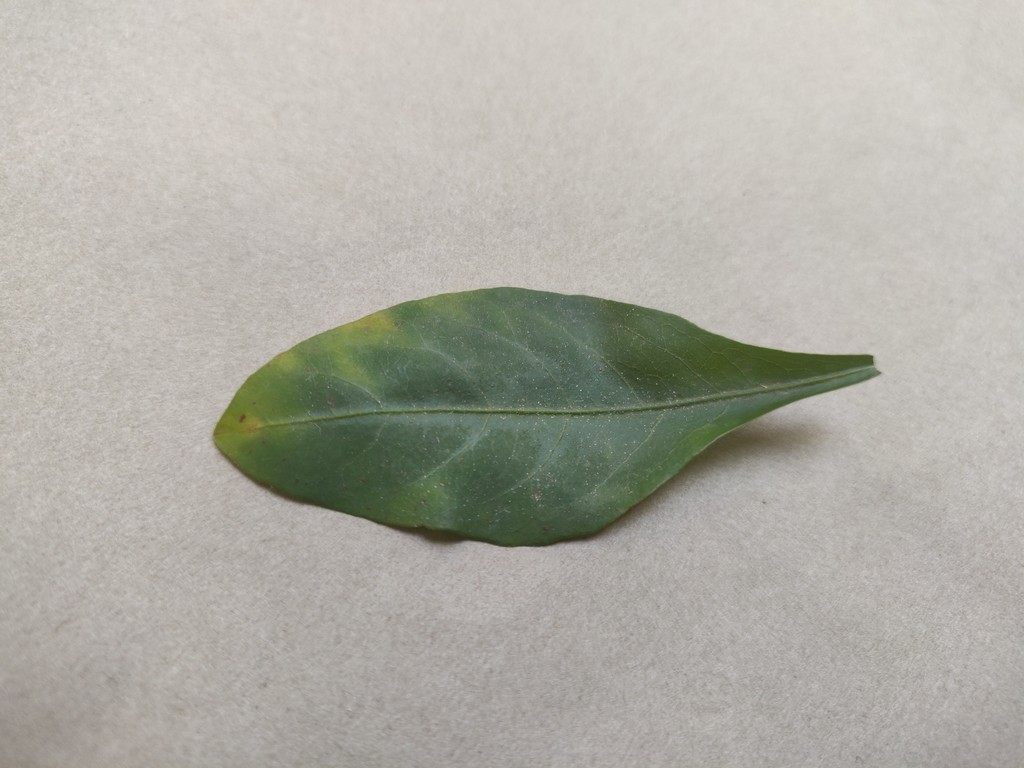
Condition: Unhealthy
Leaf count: single
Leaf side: front